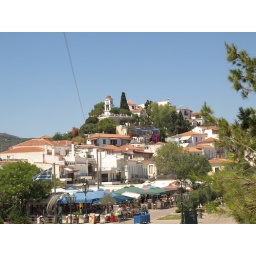
clock tower looking over old port